Tromp-class cruiser

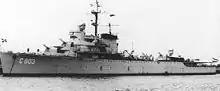
"Jacob van Heemskerk" during World War II, armed as a British air-defense cruiser.

After the design was enlarged to the size of a cruiser for service in the East Indies, the ships displaced and measured in length, with a beam of and a draft of . Four oil-fired boilers turned two turbines and two propellers, which produced and a design speed of , although "Tromp" reached during her sea trials.